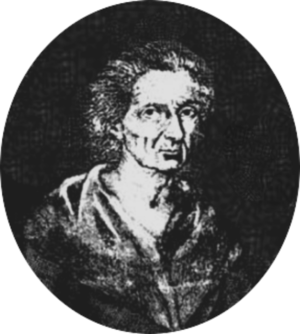
Giovanna Bonanno était une prétendue sorcière et empoisonneuse italienne connue comme la vecchia dell'aceto, « La vieille dame au vinaigre ».